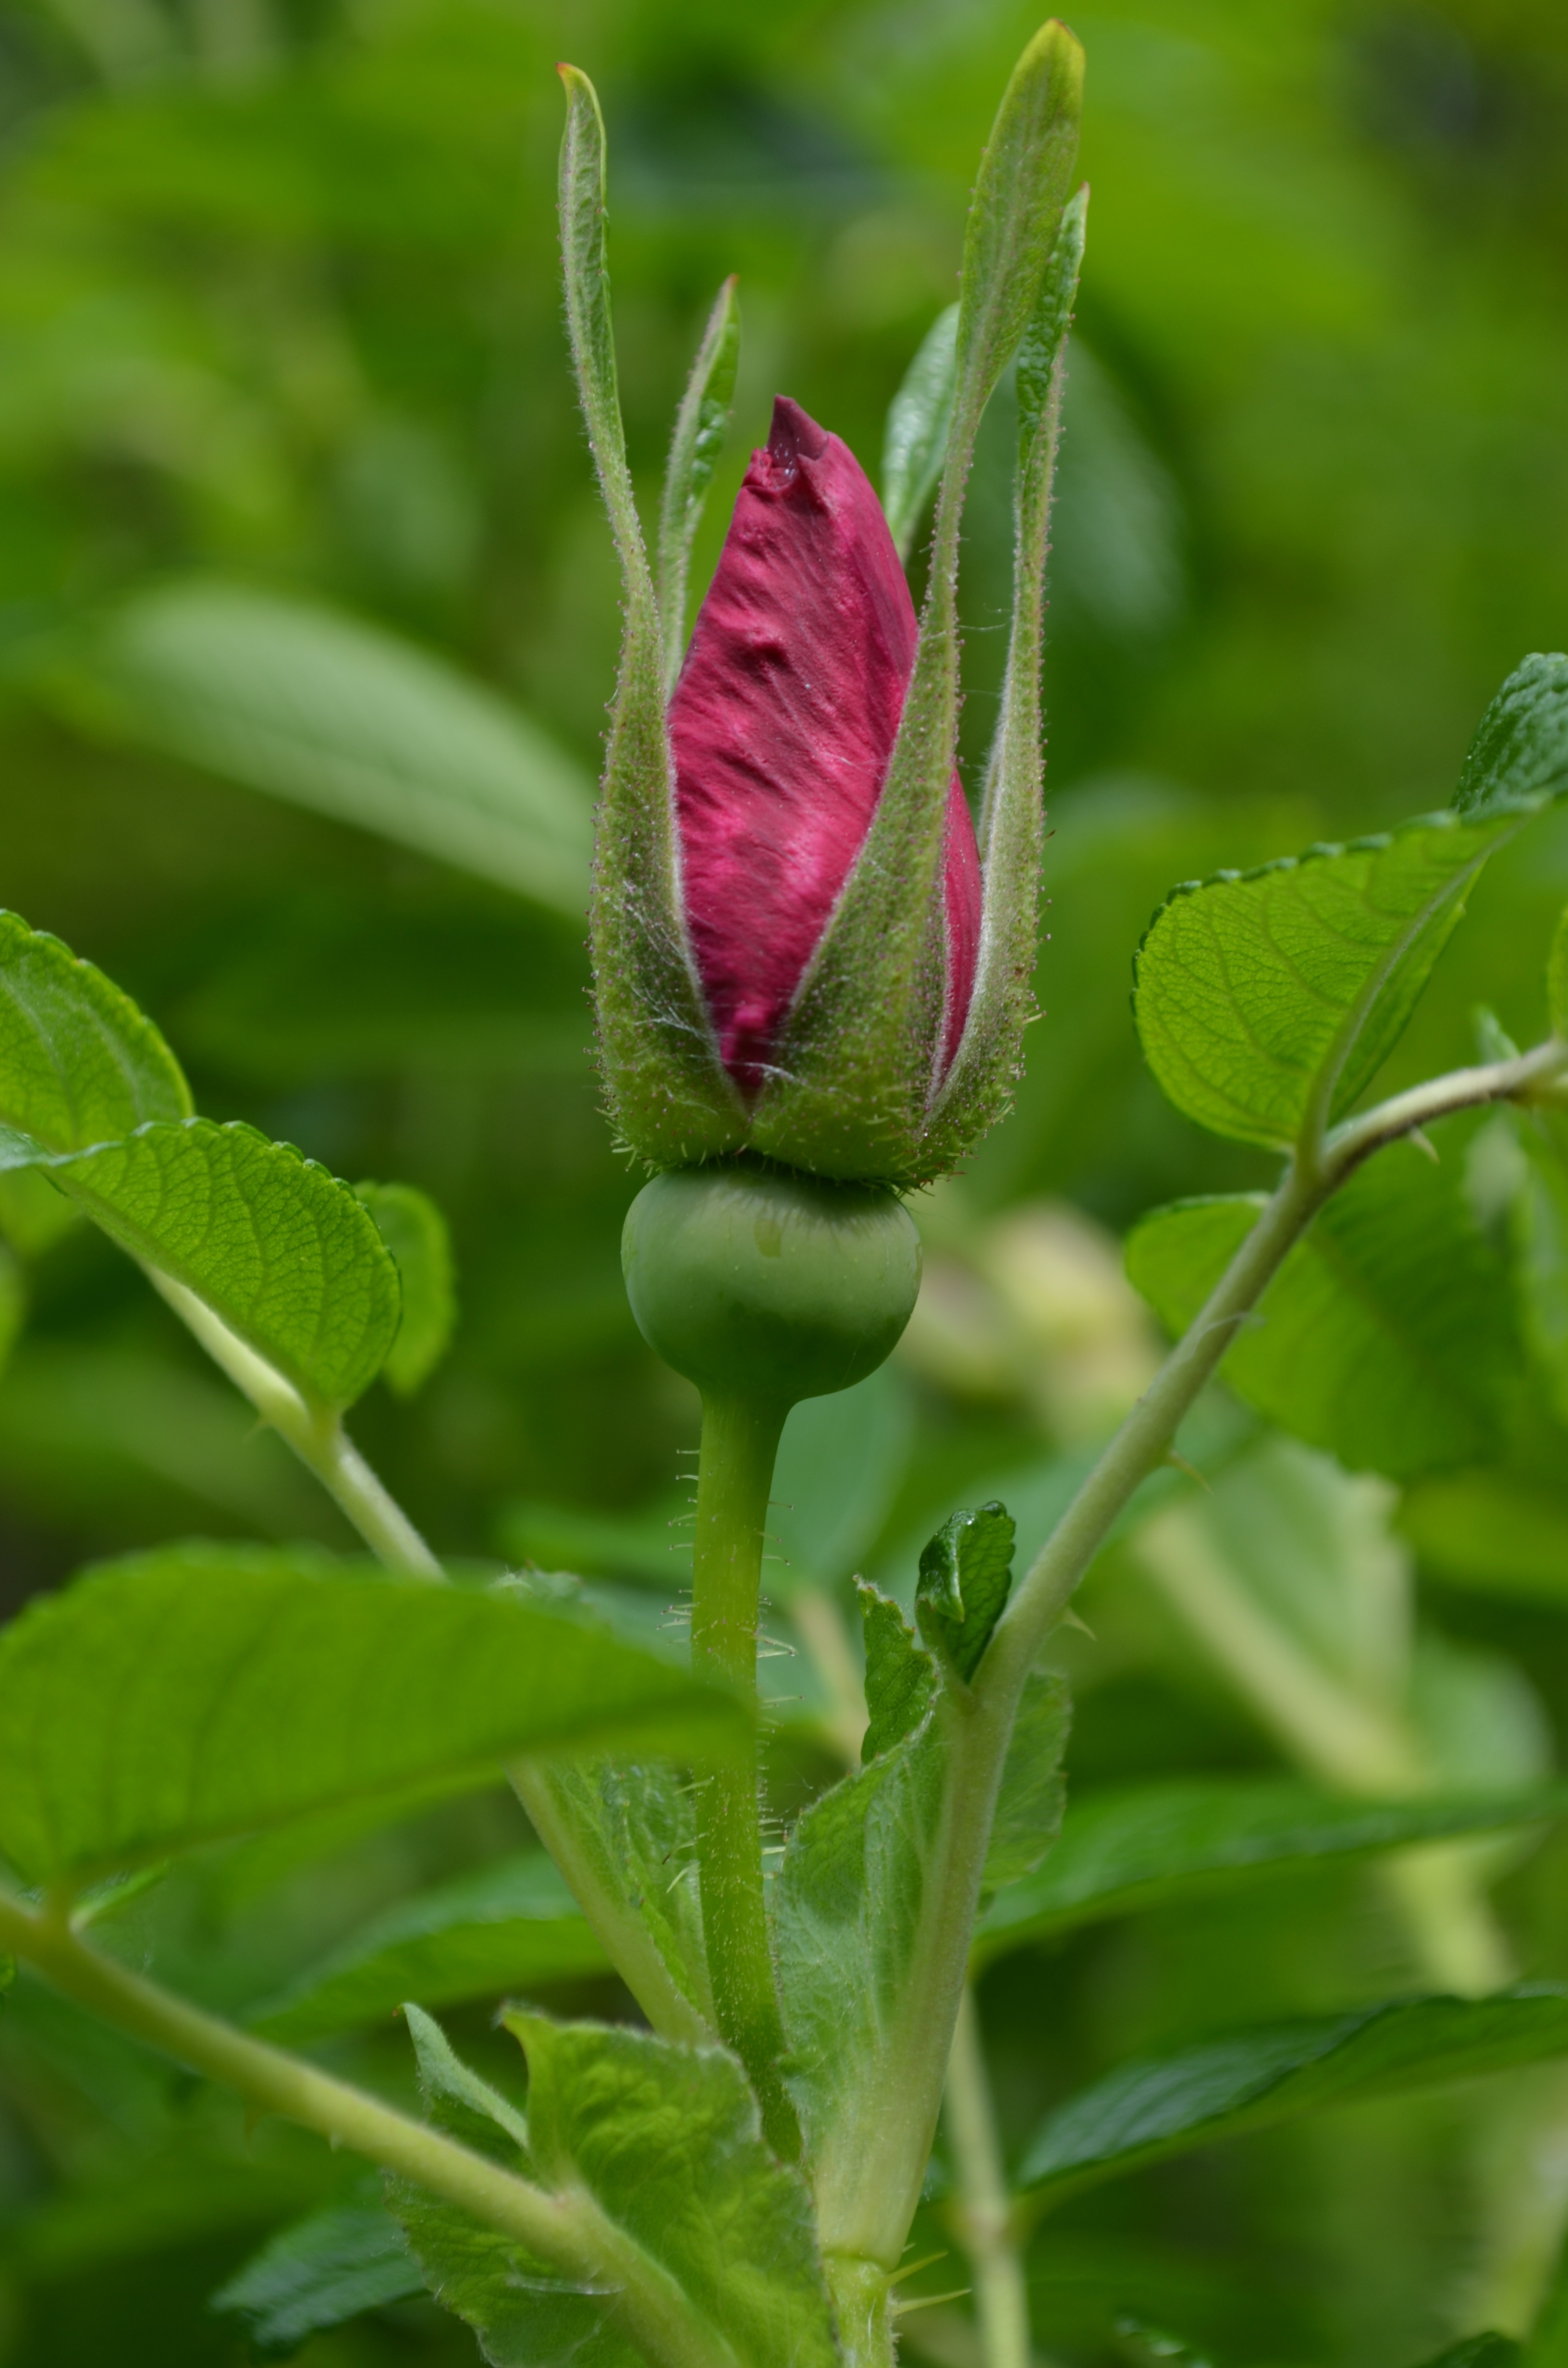
blossom, plant, leaf, flower, bloom, green, botany, flora, wildflower, bud, macro photography, incomplete, flowering plant, plant stem, land plant, hibsikus, knopse